Hirata Atsutane

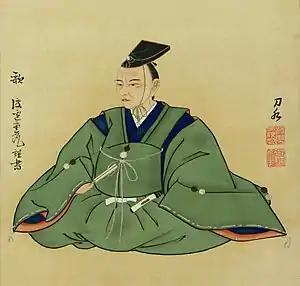
Portrait of Atsutane Hirata, from an 18th century hanging scroll by an unknown author

While in Edo, Hirata was a student of the Neo-Confucianism of Yamazaki Ansai (1619–1682); however, his interests were very broad. Concerned by Russian raids and incursions into north Ezo (today's Sakhalin and the Kuril Islands), he studied modern Dutch medicine under the surgeon . His studies under Yoshida included at least one human dissection. He later turned towards Daoism as found in the works of the Chinese philosopher Zhuangzi. He learned about the works of Motoori Norinaga, the founder of the "kokugaku" movement, in 1803, two years after Motoori's death. Hirata claimed later to have received the mantle of "kokugaku" teacher in a dream directly from Motoori Norinaga, but the story is apocryphal. Originally, he published under the name of , meaning "house of sedge", but during a tour of rural shrines in 1816 he acquired an ancient stone vessel flute which he cherished dearly and changed his publishing name to Ibukinoya, or "house of breath". He became a student of Motoori Haruniwa, and read voraciously the ancient and Chinese classics, foreign works by Nicolaus Copernicus and Isaac Newton and treatises on Buddhism and Shinto. He was also a prolific writer. Representative works in the study of ancient Japanese traditions include "Tama no mihashira", "Koshi seibun", "Kodō taii" and "Zoku shintō taii", and the commentaries "Koshichō" and "Koshiden". He is also noted for his studies of ancient Indian and Chinese tradition ("Indo zōshi" and "Morokoshi taikoden"), and texts dealing with the spirit world, including "Senkyō ibun" and "Katsugorō saisei kibun". His early work "Honkyō gaihen" indicates an acquaintance with Christian literature that had been authored by Jesuits in China.